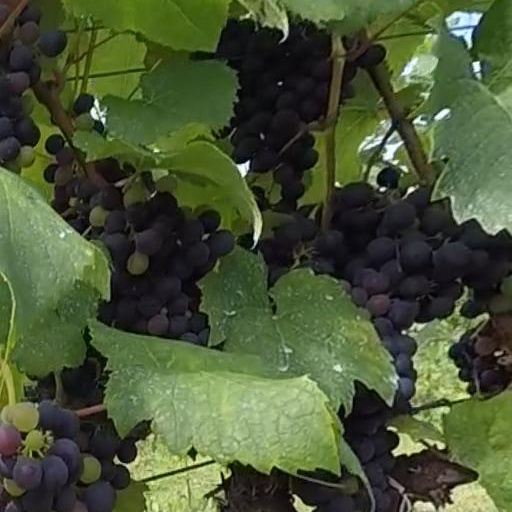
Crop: grape